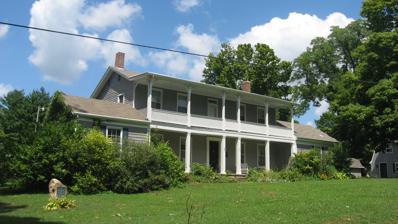
Building: Crowe-Garritt House
Country: United States of America
Year built: 1824
Historic house in Indiana, United States United States historic place Crowe-Garritt House U.S. National Register of Historic Places Crowe-Garritt House, July 2012 Show map of Indiana Show map of the United States Location 172 Crowe St., Hanover, Indiana Coordinates 38°42′55″N 85°28′14″W / 38.71528°N 85.47056°W / 38.71528; -85.47056 Area 0.7 acres (0.28 ha) Built 1824 ( 1824 ) NRHP reference No. 80000041 Added to NRHP November 10, 1980 Crowe-Garritt House is a historic home located at Hanover , Jefferson County, Indiana . The original section was built about 1824, with later additions and modifications.  It is a two-story, rectangular wood-frame vernacular dwelling with a two-story verandah .  The house was the residence of John Finley Crowe , founder of Hanover College from 1824 to 1860. It was listed on the National Register of Historic Places in 1980. References